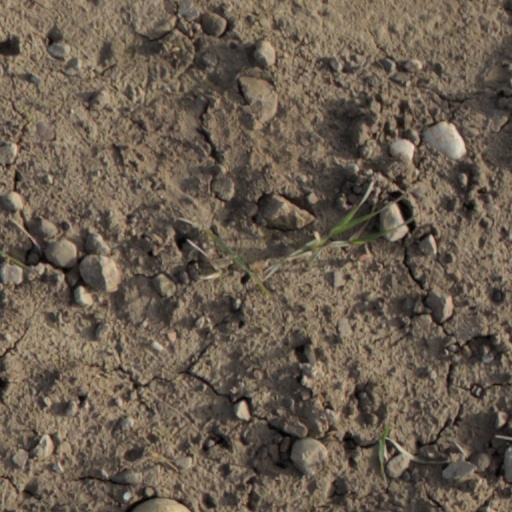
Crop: wheat